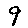
Label: 9